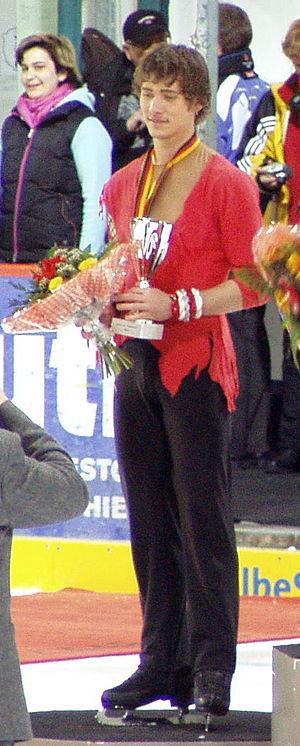
Silvio Smalun, est un patineur artistique allemand. Il a été deux fois champion d'Allemagne en 2001 et 2003.